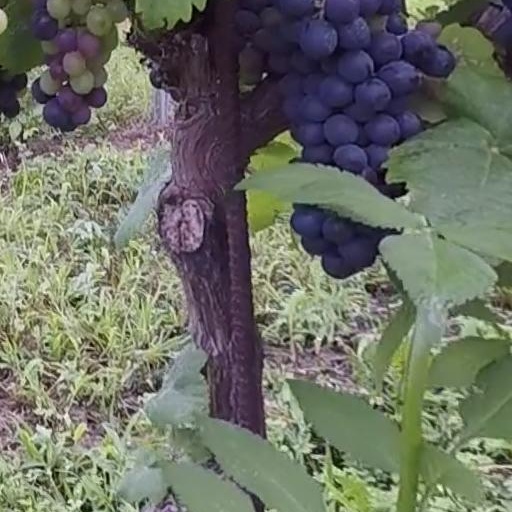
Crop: grape